Roman Catholic Archdiocese of Baltimore

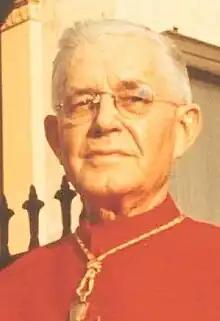
Archbishop Shehan (2014)

After the end of World War I in 1919, Gibbons supported American participation in the new League of Nations. He was initially opposed to the women's suffrage movement in the United States. However, when the nineteenth amendment to the US Constitution passed in 1920, allowing women to vote, Gibbons urged women to exercise that right, describing it "...not only as a right but as a strict social duty." Gibbons died in 1921